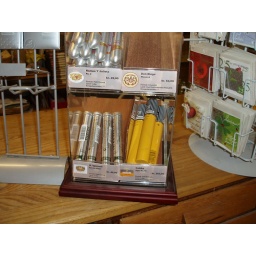
I was told that Castro smokes the cigar in the yellow box - one cigar cost here 45 US-dollars.